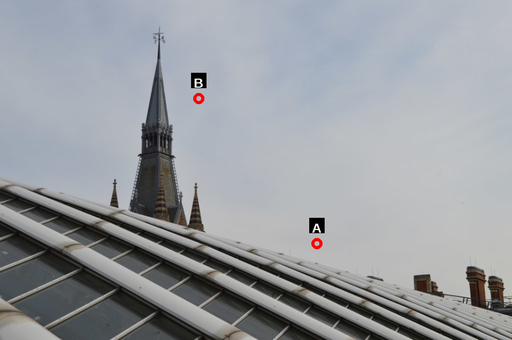
Question: Two points are circled on the image, labeled by A and B beside each circle. Which point is closer to the camera?
Select from the following choices.
(A) A is closer
(B) B is closer
Answer: B